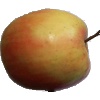
Label: Apple Pink Lady 1